Chuy García

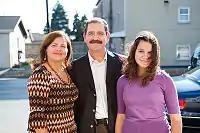
García with his family

During a congressional hearing in July 2019, García asked former ICE Acting Director Thomas Homan of the Trump administration family separation policy: "how [he] can possibly allow this to happen under [his] watch, [does he] not care? Is it because these children do not look like children that are around [him]?" Right-wing commentators widely condemned García's questions; Homan called them "disgusting".